Marine fungi

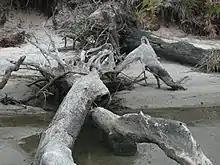

Many marine fungi are very specific as to which species of floating and submerged wood they colonise. A range of species of fungi colonise beech, while oak supports a different community. When a fungal propagule lands on a suitable piece of wood, it will grow if no other fungi are present. If the wood is already colonised by another fungal species, growth will depend on whether that fungus produces antifungal chemicals and whether the new arrival can resist them. The chemical properties of colonizing fungi also affect the animal communities that graze on them: in one study, when hyphae from five different species of marine fungi were fed to nematodes, one species supported less than half the number of nematodes per mg of hyphae than did the others.